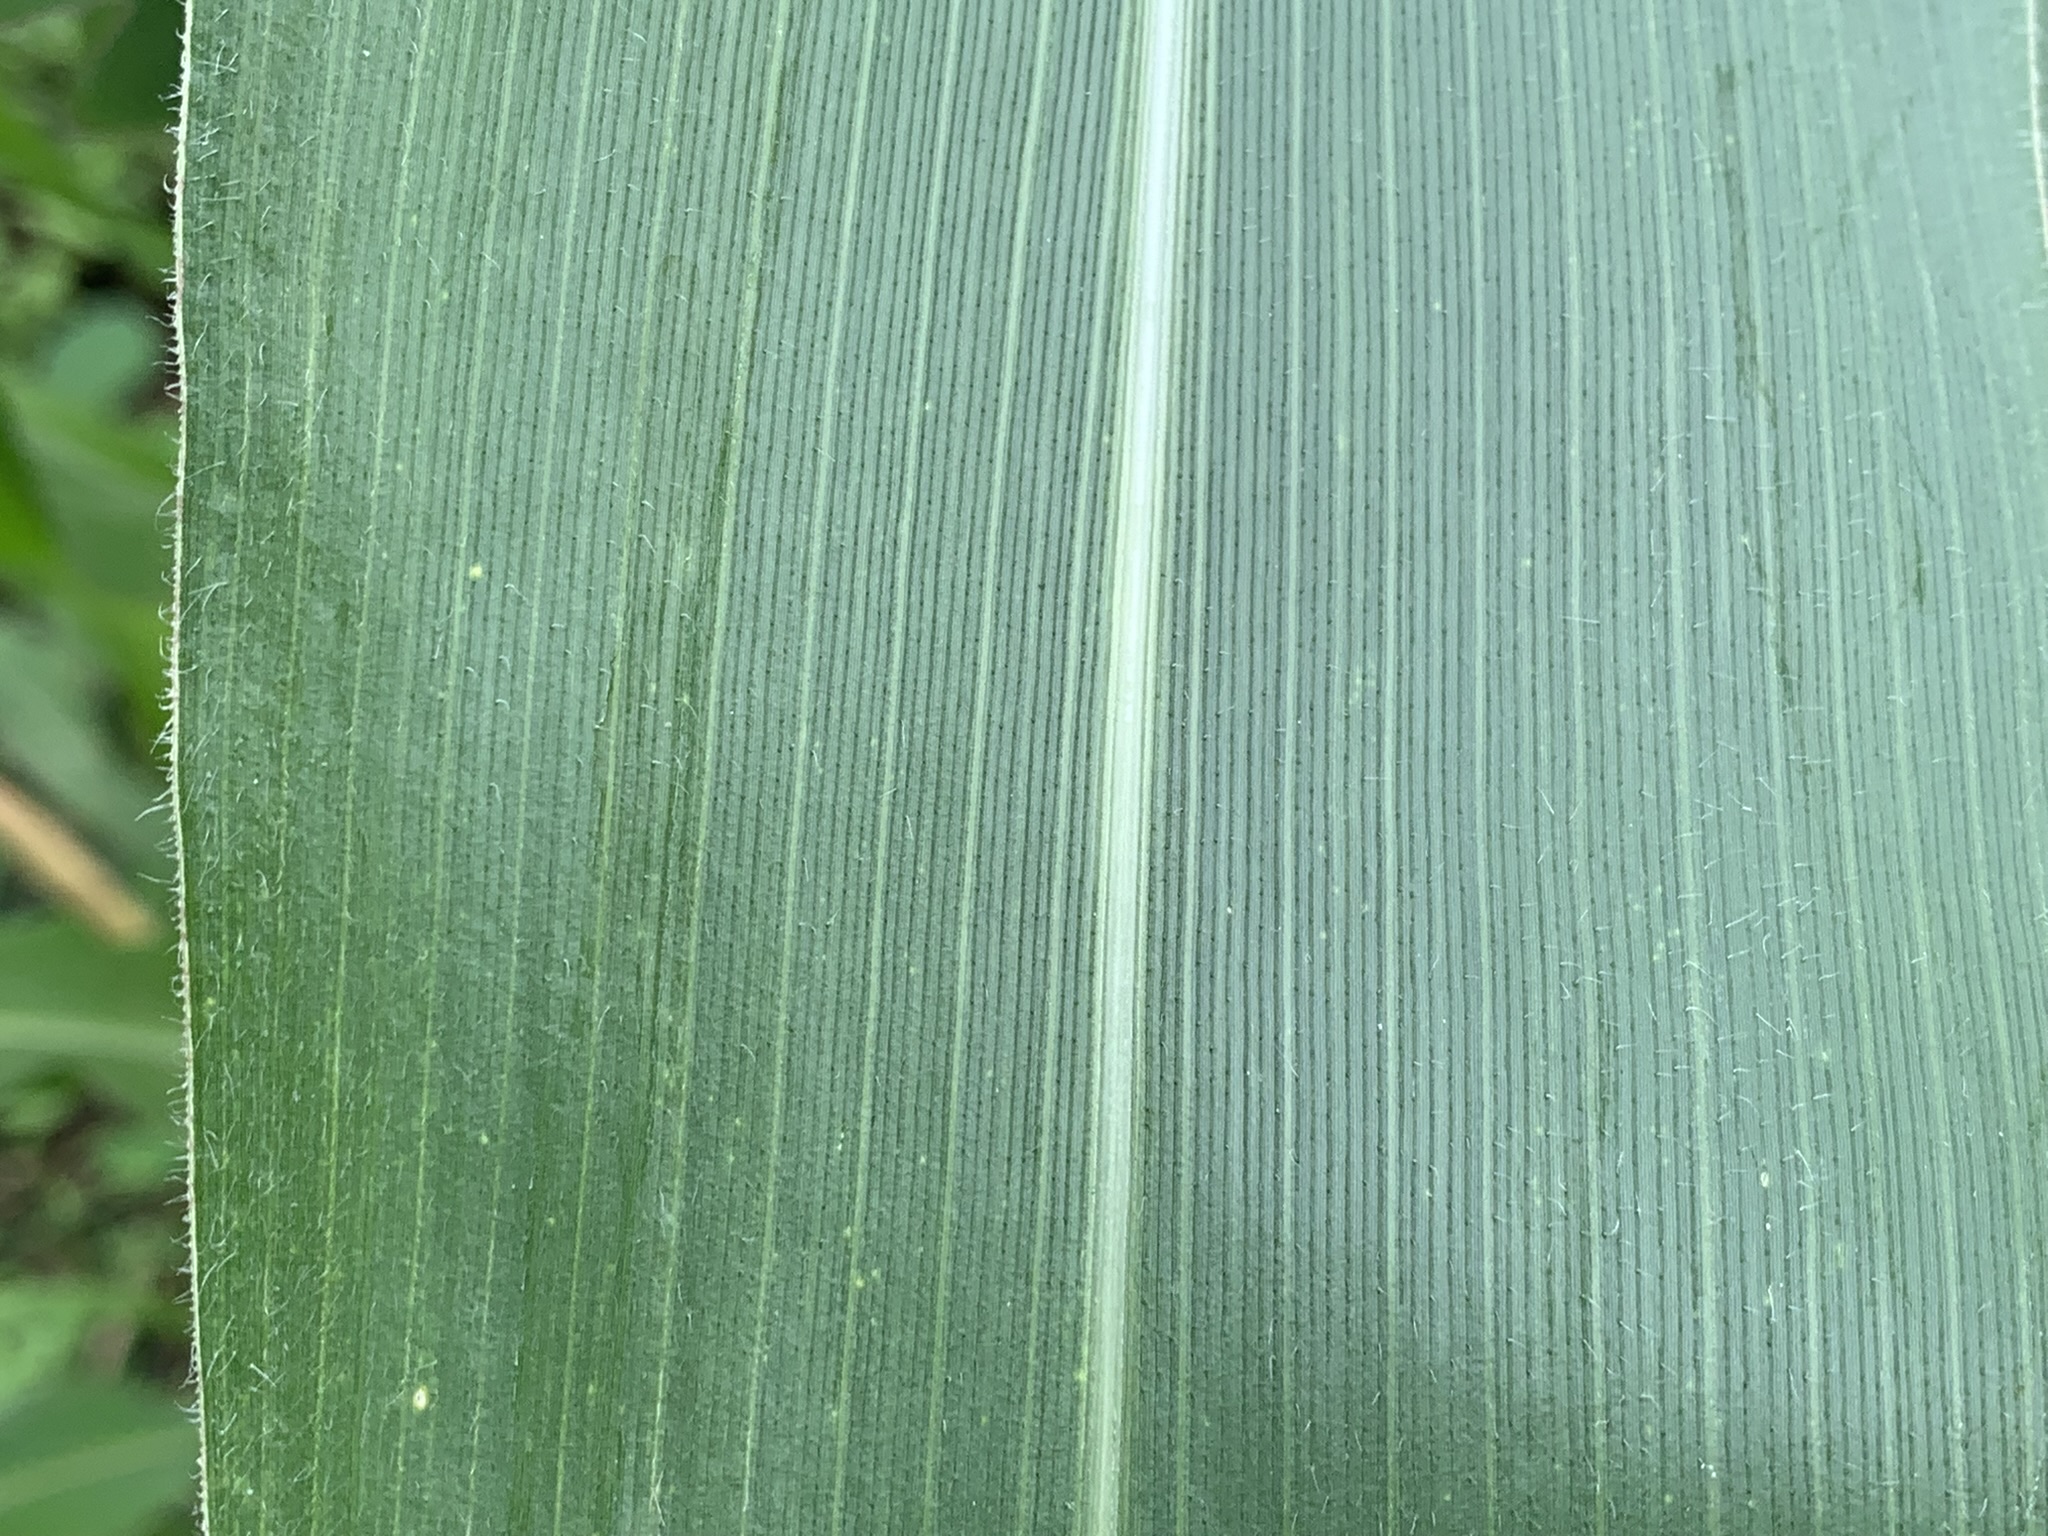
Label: Healthy